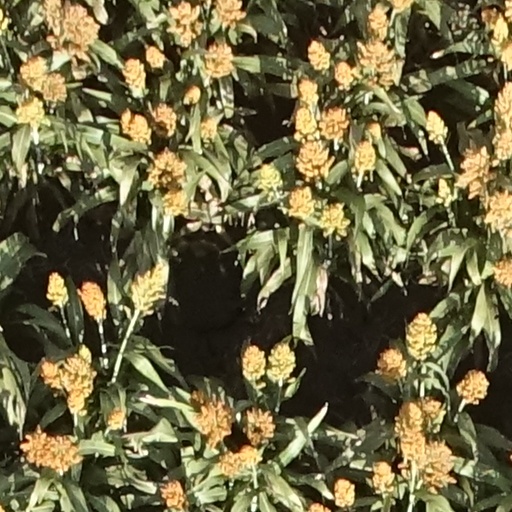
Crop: sorghum